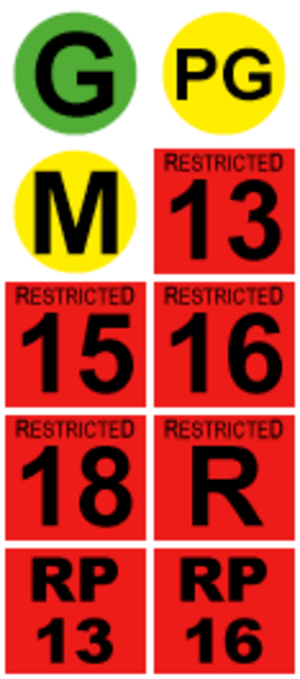
Office of Film and Literature Classification (New Zealand)
Mærkater til mærkning af film vurderet af Office of Film and Literature Classification
Office of Film and Literature Classification er en offentlig orignisation i New Zealand som er ansvarlig for at sætte aldersgrænser på film, videoer, bøger og nogle computerspil. Chefen for orginisationen hedder en "Chief Sensor", en titel som har vært brugt siden 1916 på embedsmanden som er ansvarlig for censur i New Zealand.